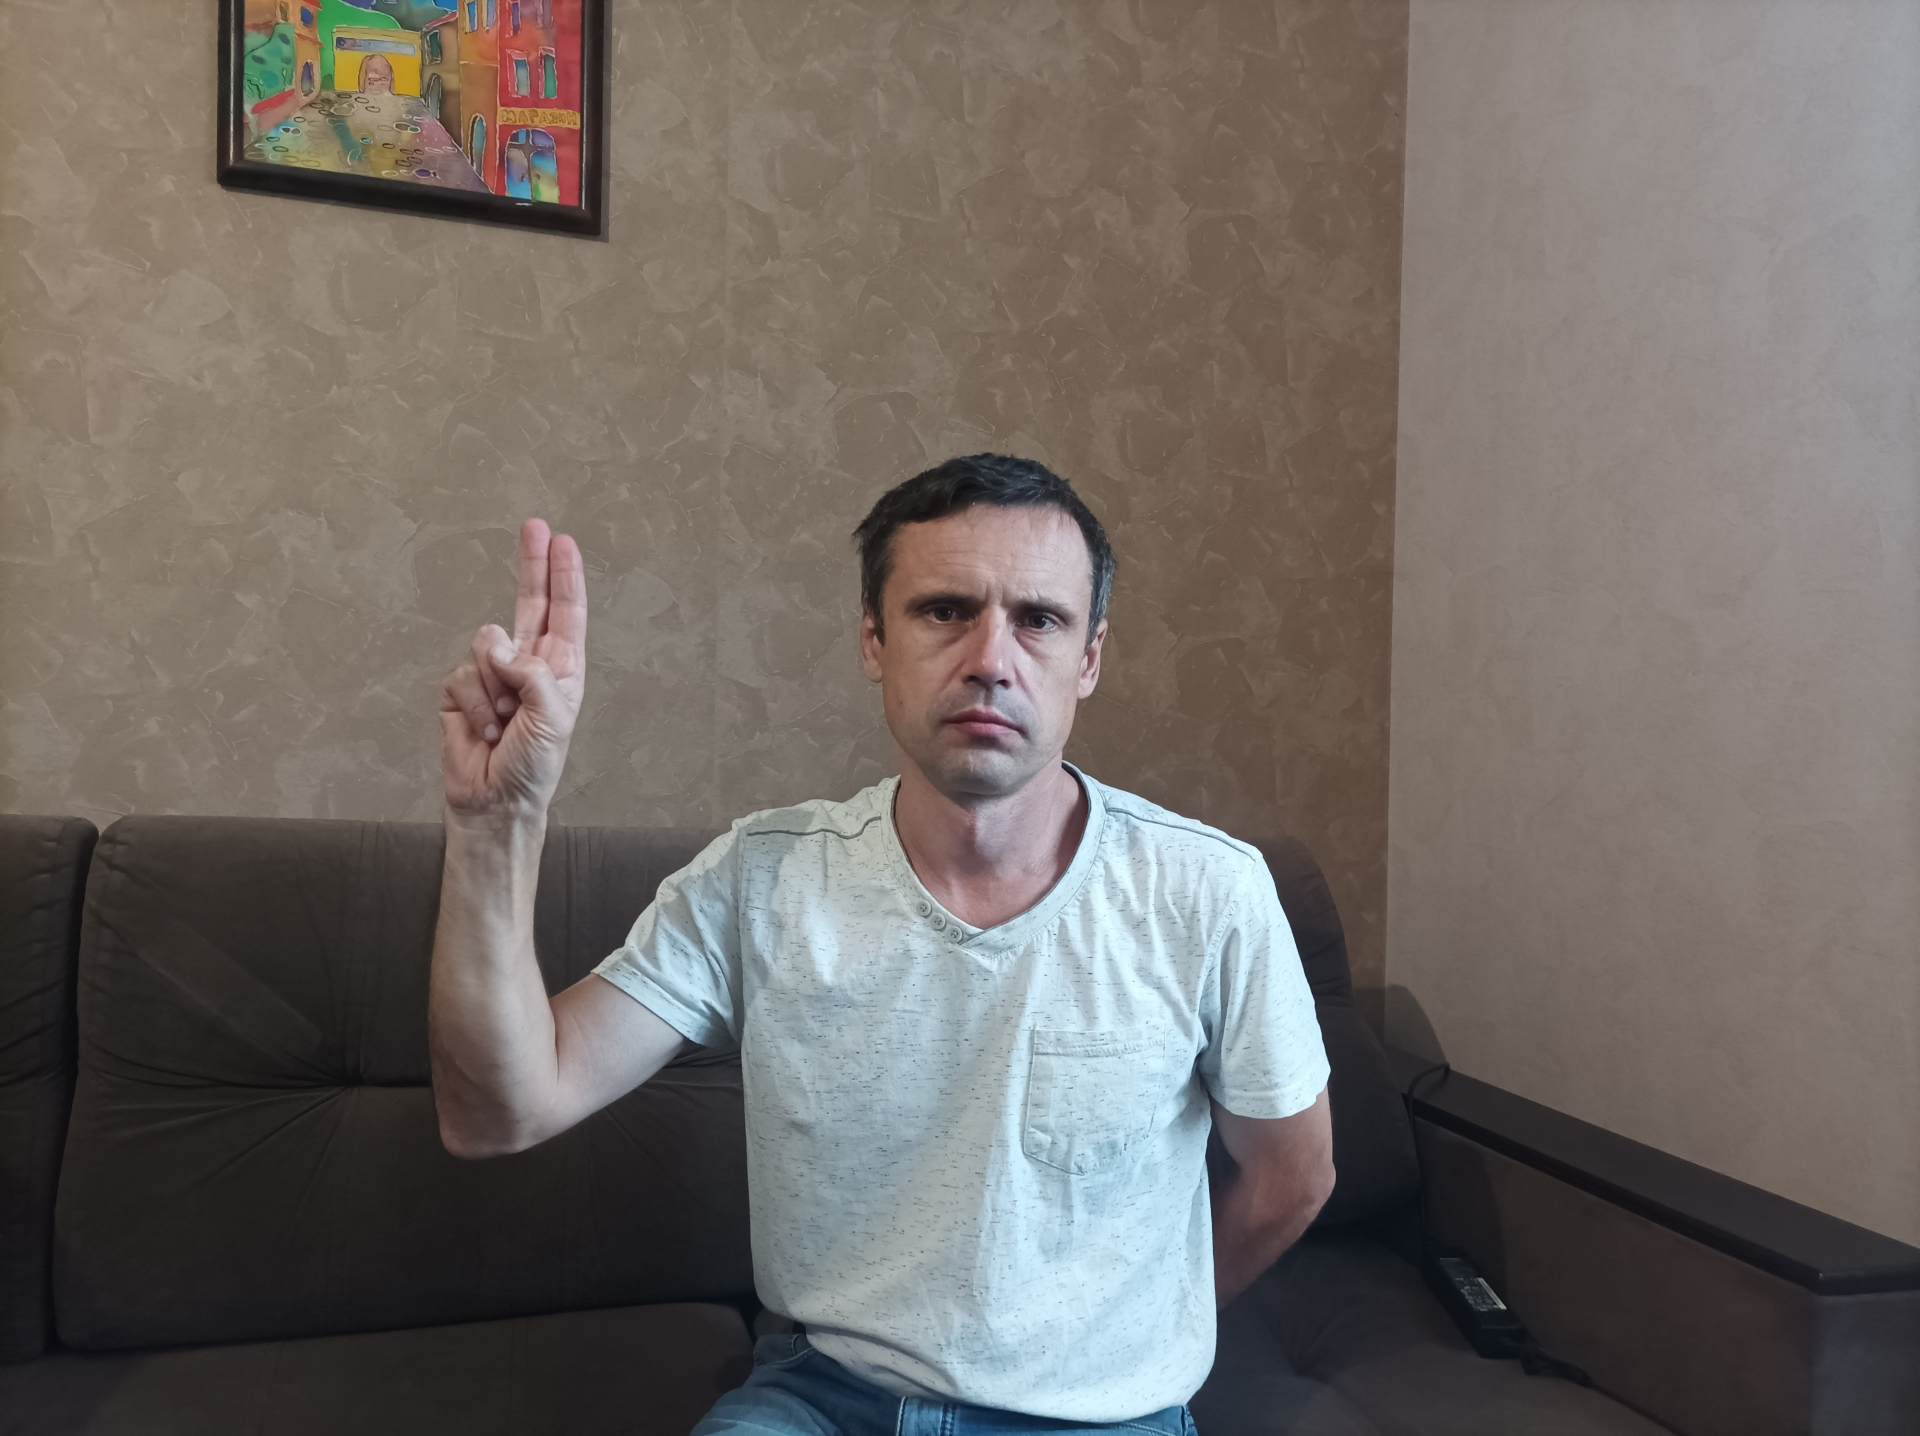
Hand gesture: two_up